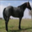
Label: horse